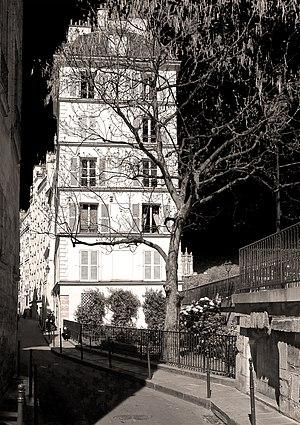
Rue des Ursins - Paris IV
Le jardinet de la Rue-des-Ursins est un espace vert du 4ᵉ arrondissement de Paris, en France.